Human rights in France

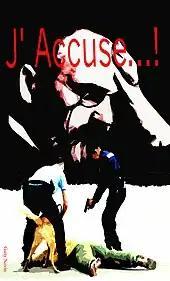
Poster protesting the treatment of Roma gypsies by Guity Novin

In 2010, the French government launched a programme of forced deportation of the Roma. These deportations have been heavily criticised by many human rights and international political organisations.